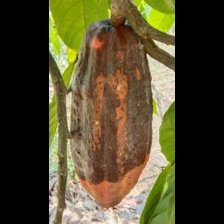
Label: phytophthora